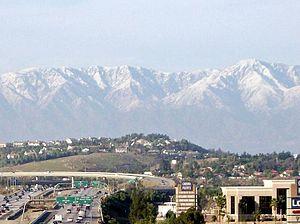
Corona est une municipalité américaine du comté de Riverside en Californie située dans le Grand Los Angeles. La population de la ville est estimée à 161 486 habitants en 2015 répartie sur une surface de 100 km².